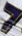
Number: 7